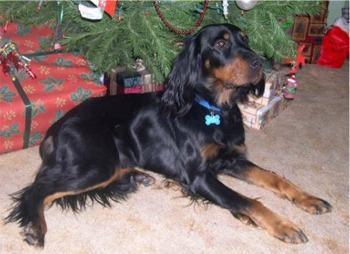
Gordon_setter